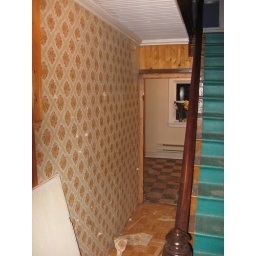
The hallway, before we took down every wall you see here except the one with the window in it.